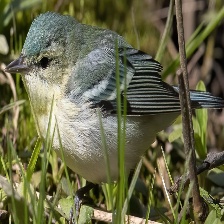
Species: CERULEAN WARBLER
Scientific name: SETOPHAGA CERULEA